Aitbaar

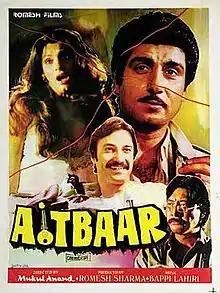

Aitbaar is a 1985 Indian Hindi-language thriller film directed by Mukul Anand. It stars Raj Babbar, Dimple Kapadia, Suresh Oberoi, Danny Denzongpa, Sharat Saxena in pivotal roles. It was a remake of Alfred Hitchcock's 1954 thriller "Dial M For Murder". It was further remade in Tamil in 1985 as "Saavi" and in Malayalam in 1989 as "New Year".